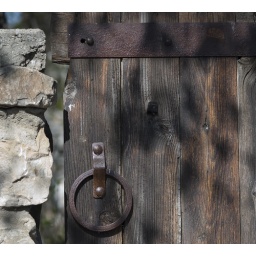
A wooden door with an iron handle in Lindon.